William A. Robson

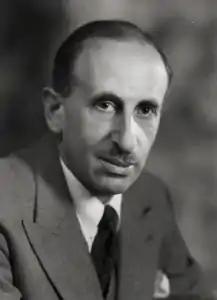
William A. Robson

William Alexander Robson (14 July 1895 – 12 May 1980) was a British academic who was an early and influential scholar of public administration while serving as a lecturer and professor at the London School of Economics. Upon his death, "The Guardian" wrote that Robson was an "internationally renowned authority on public administration". Indeed, Robson played a key role in establishing public administration as an academic subject.